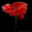
Label: poppy